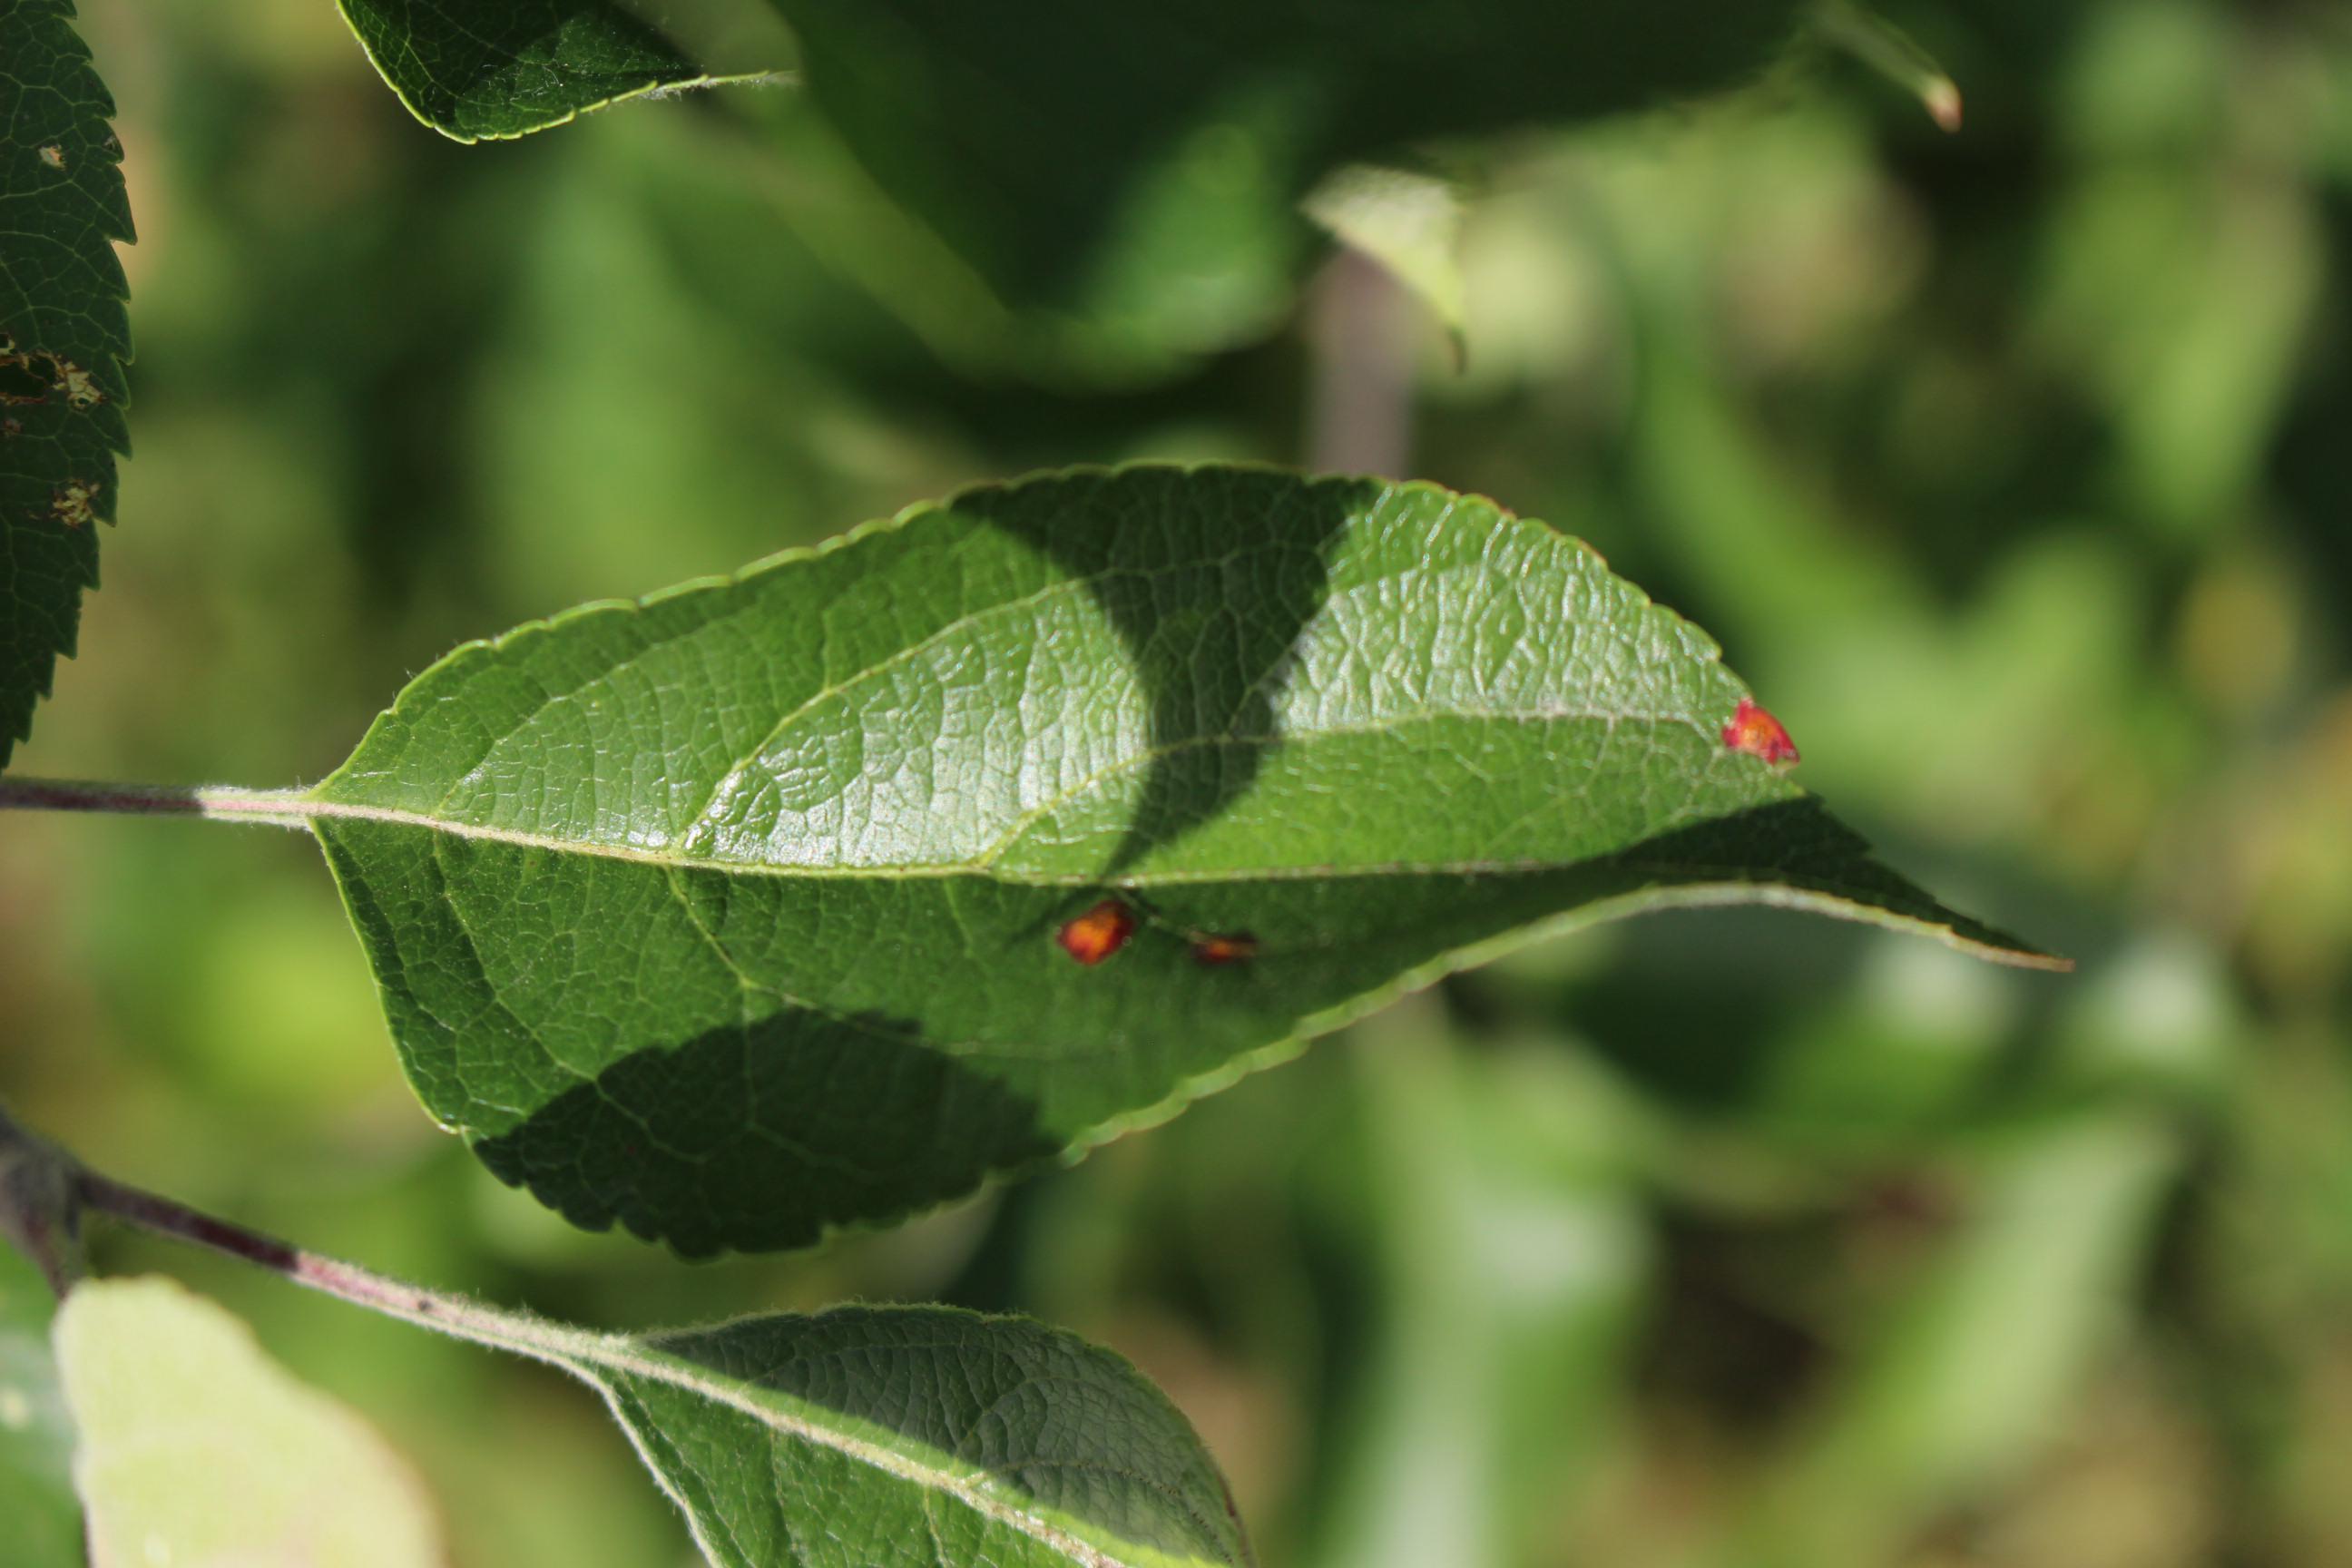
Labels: rust